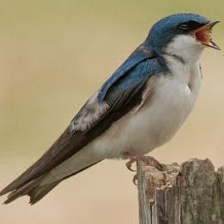
Species: TREE SWALLOW
Scientific name: TACHYCINETA BICOLOR